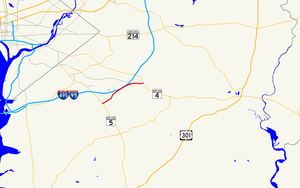
Carte de la Maryland Route 337